Cameltry

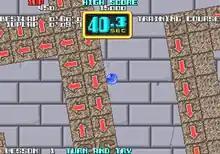
Training course

The game runs on Taito's F1 system hardware and uses the same optical rotary system from in Taito's 1986 arcade game "Arkanoid". It was ported in 1992 to the Super NES, and in 1993 to the FM Towns computer. The Super NES release was titled "On The Ball" in North America and Europe, and was compatible with the Super NES Mouse.